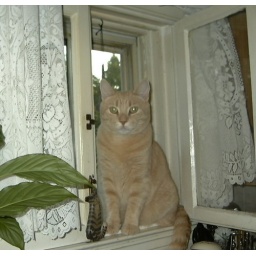
beans in the kitchen window